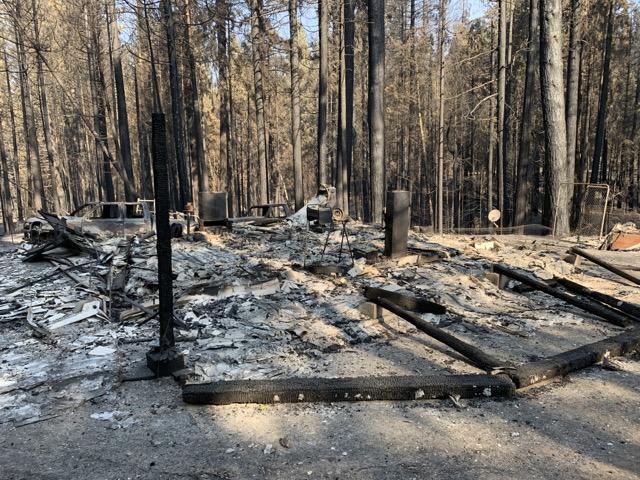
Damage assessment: destroyed